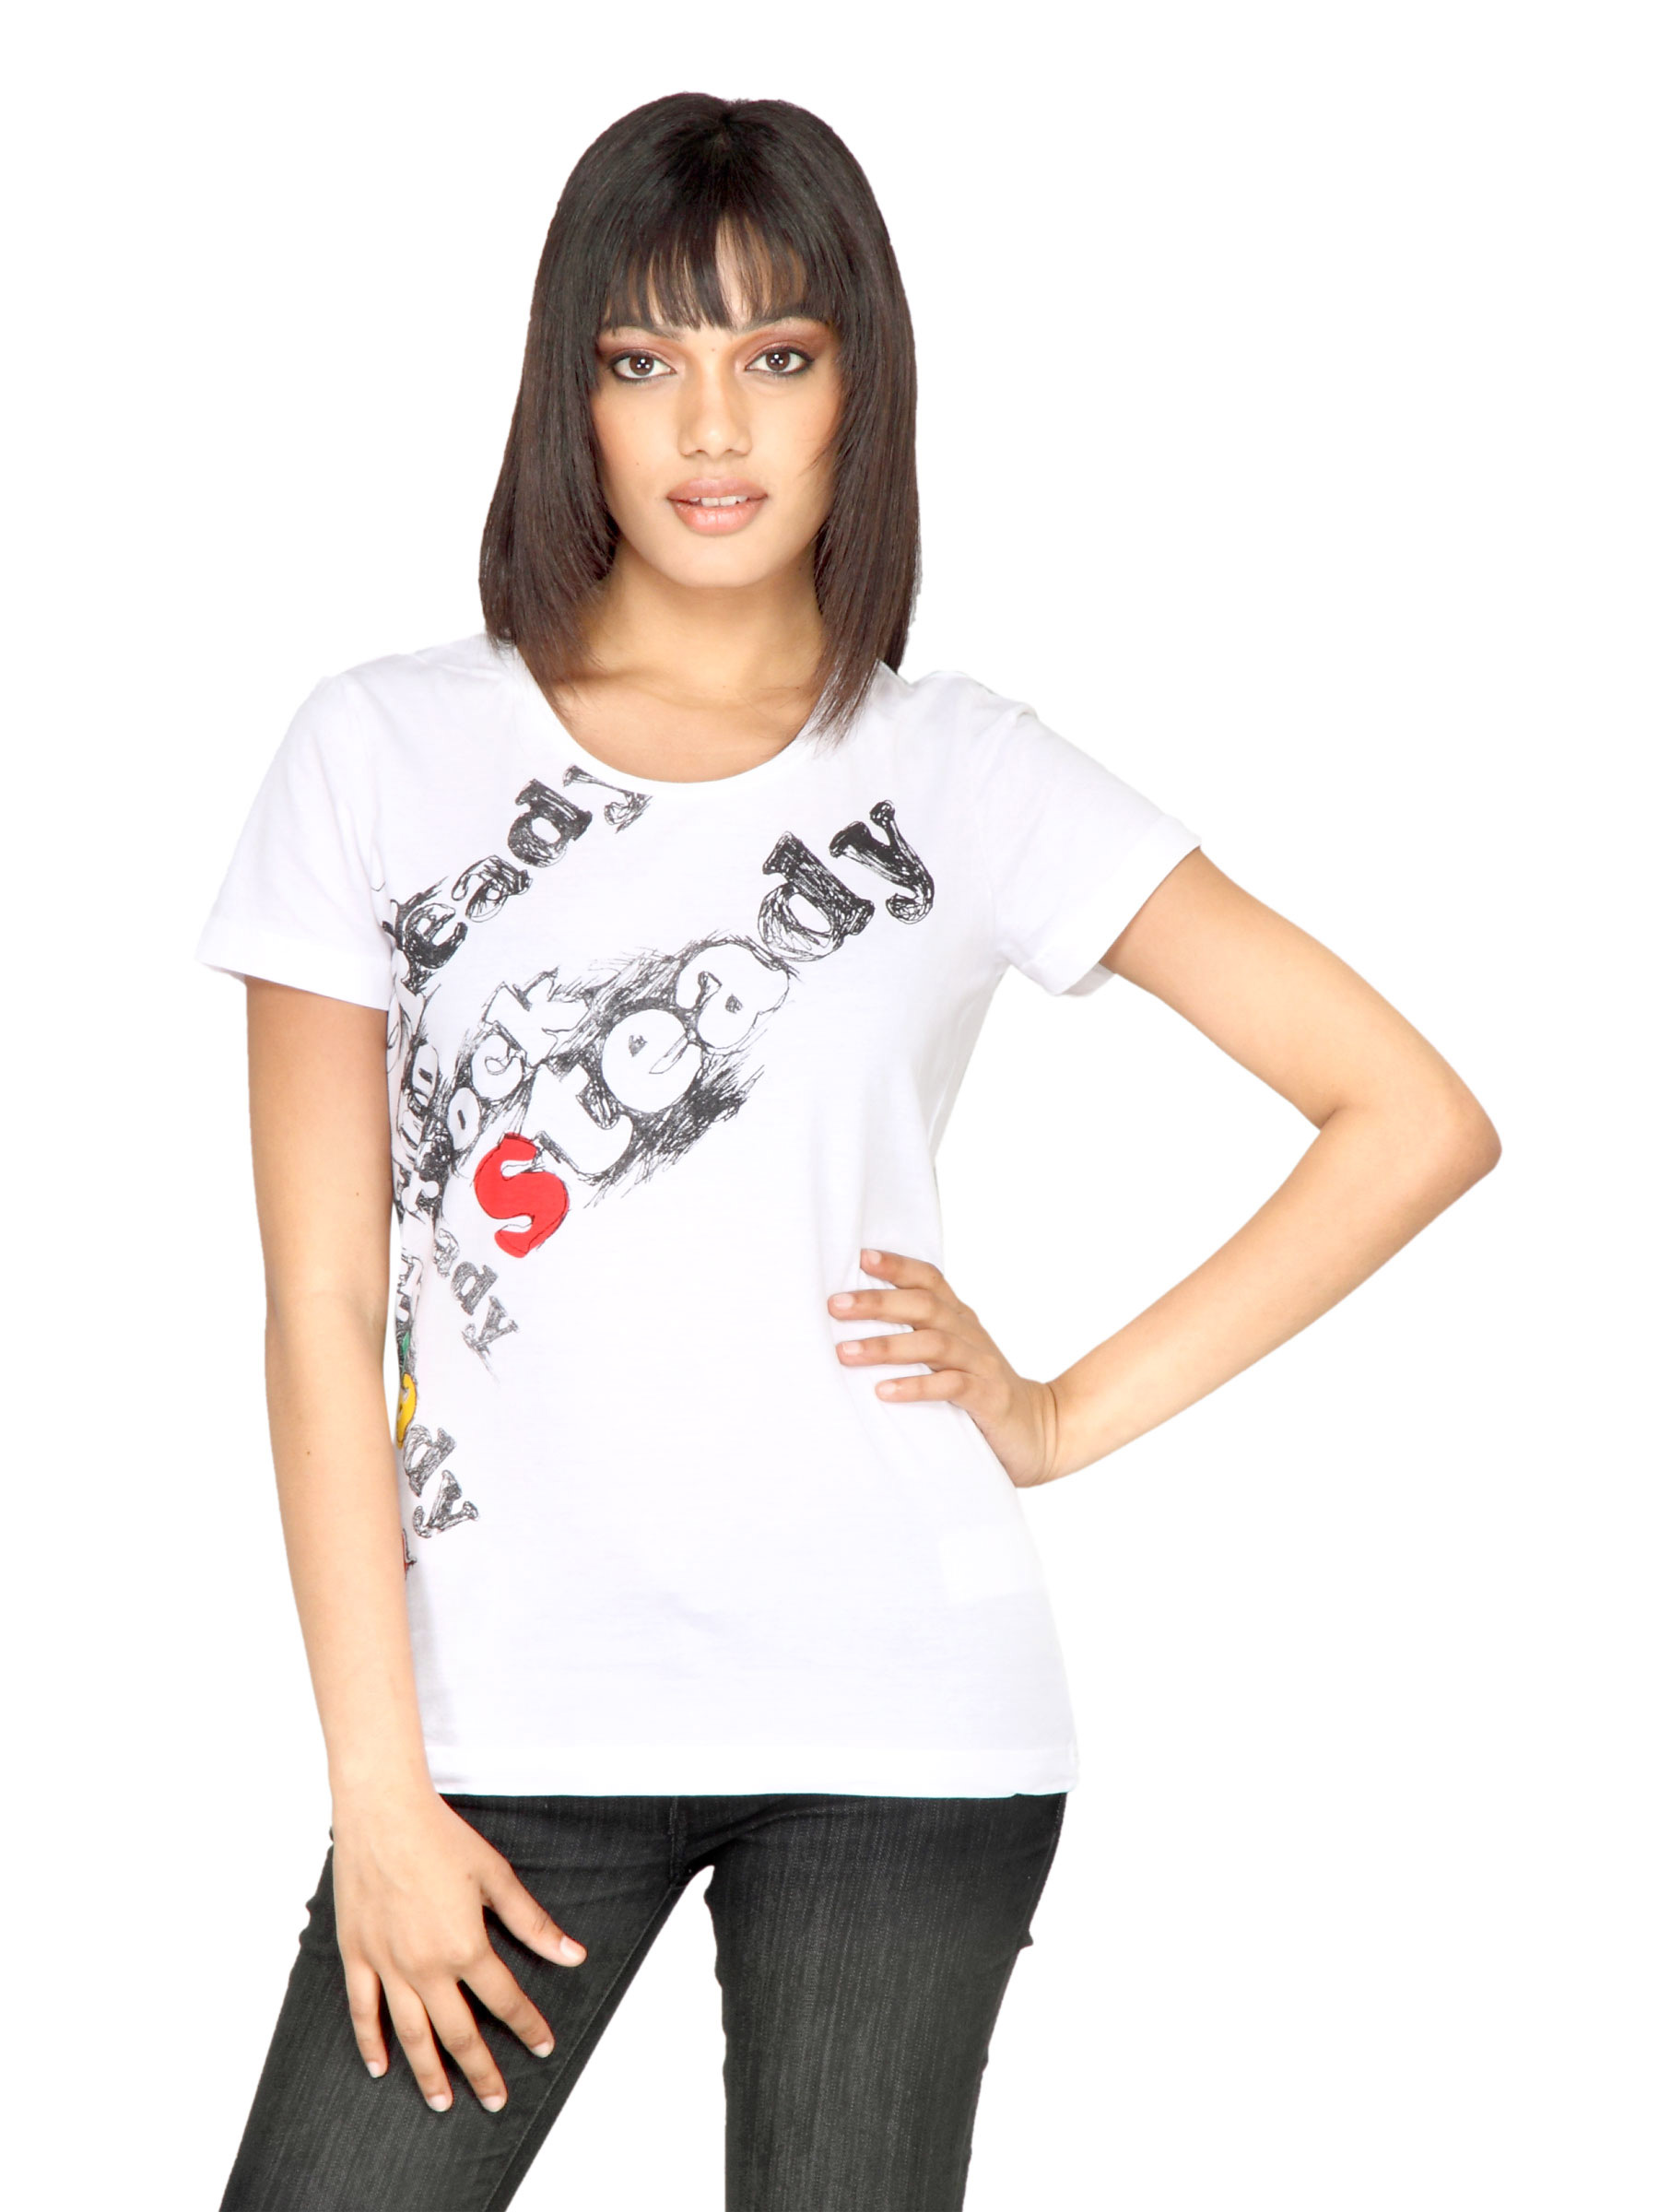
Puma Women Riddim White T-shirt
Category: Apparel / Topwear / Tshirts
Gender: Women
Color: White
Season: Fall 2011
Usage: Sports